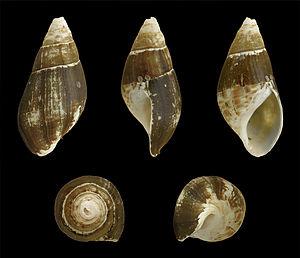
Les Melanopsidae forment une famille de mollusques gastéropodes.